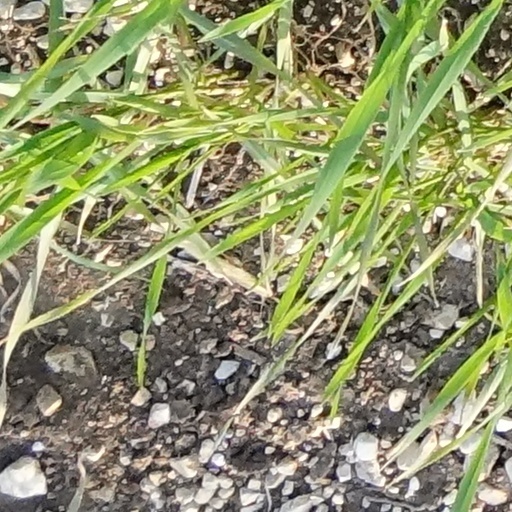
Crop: wheat